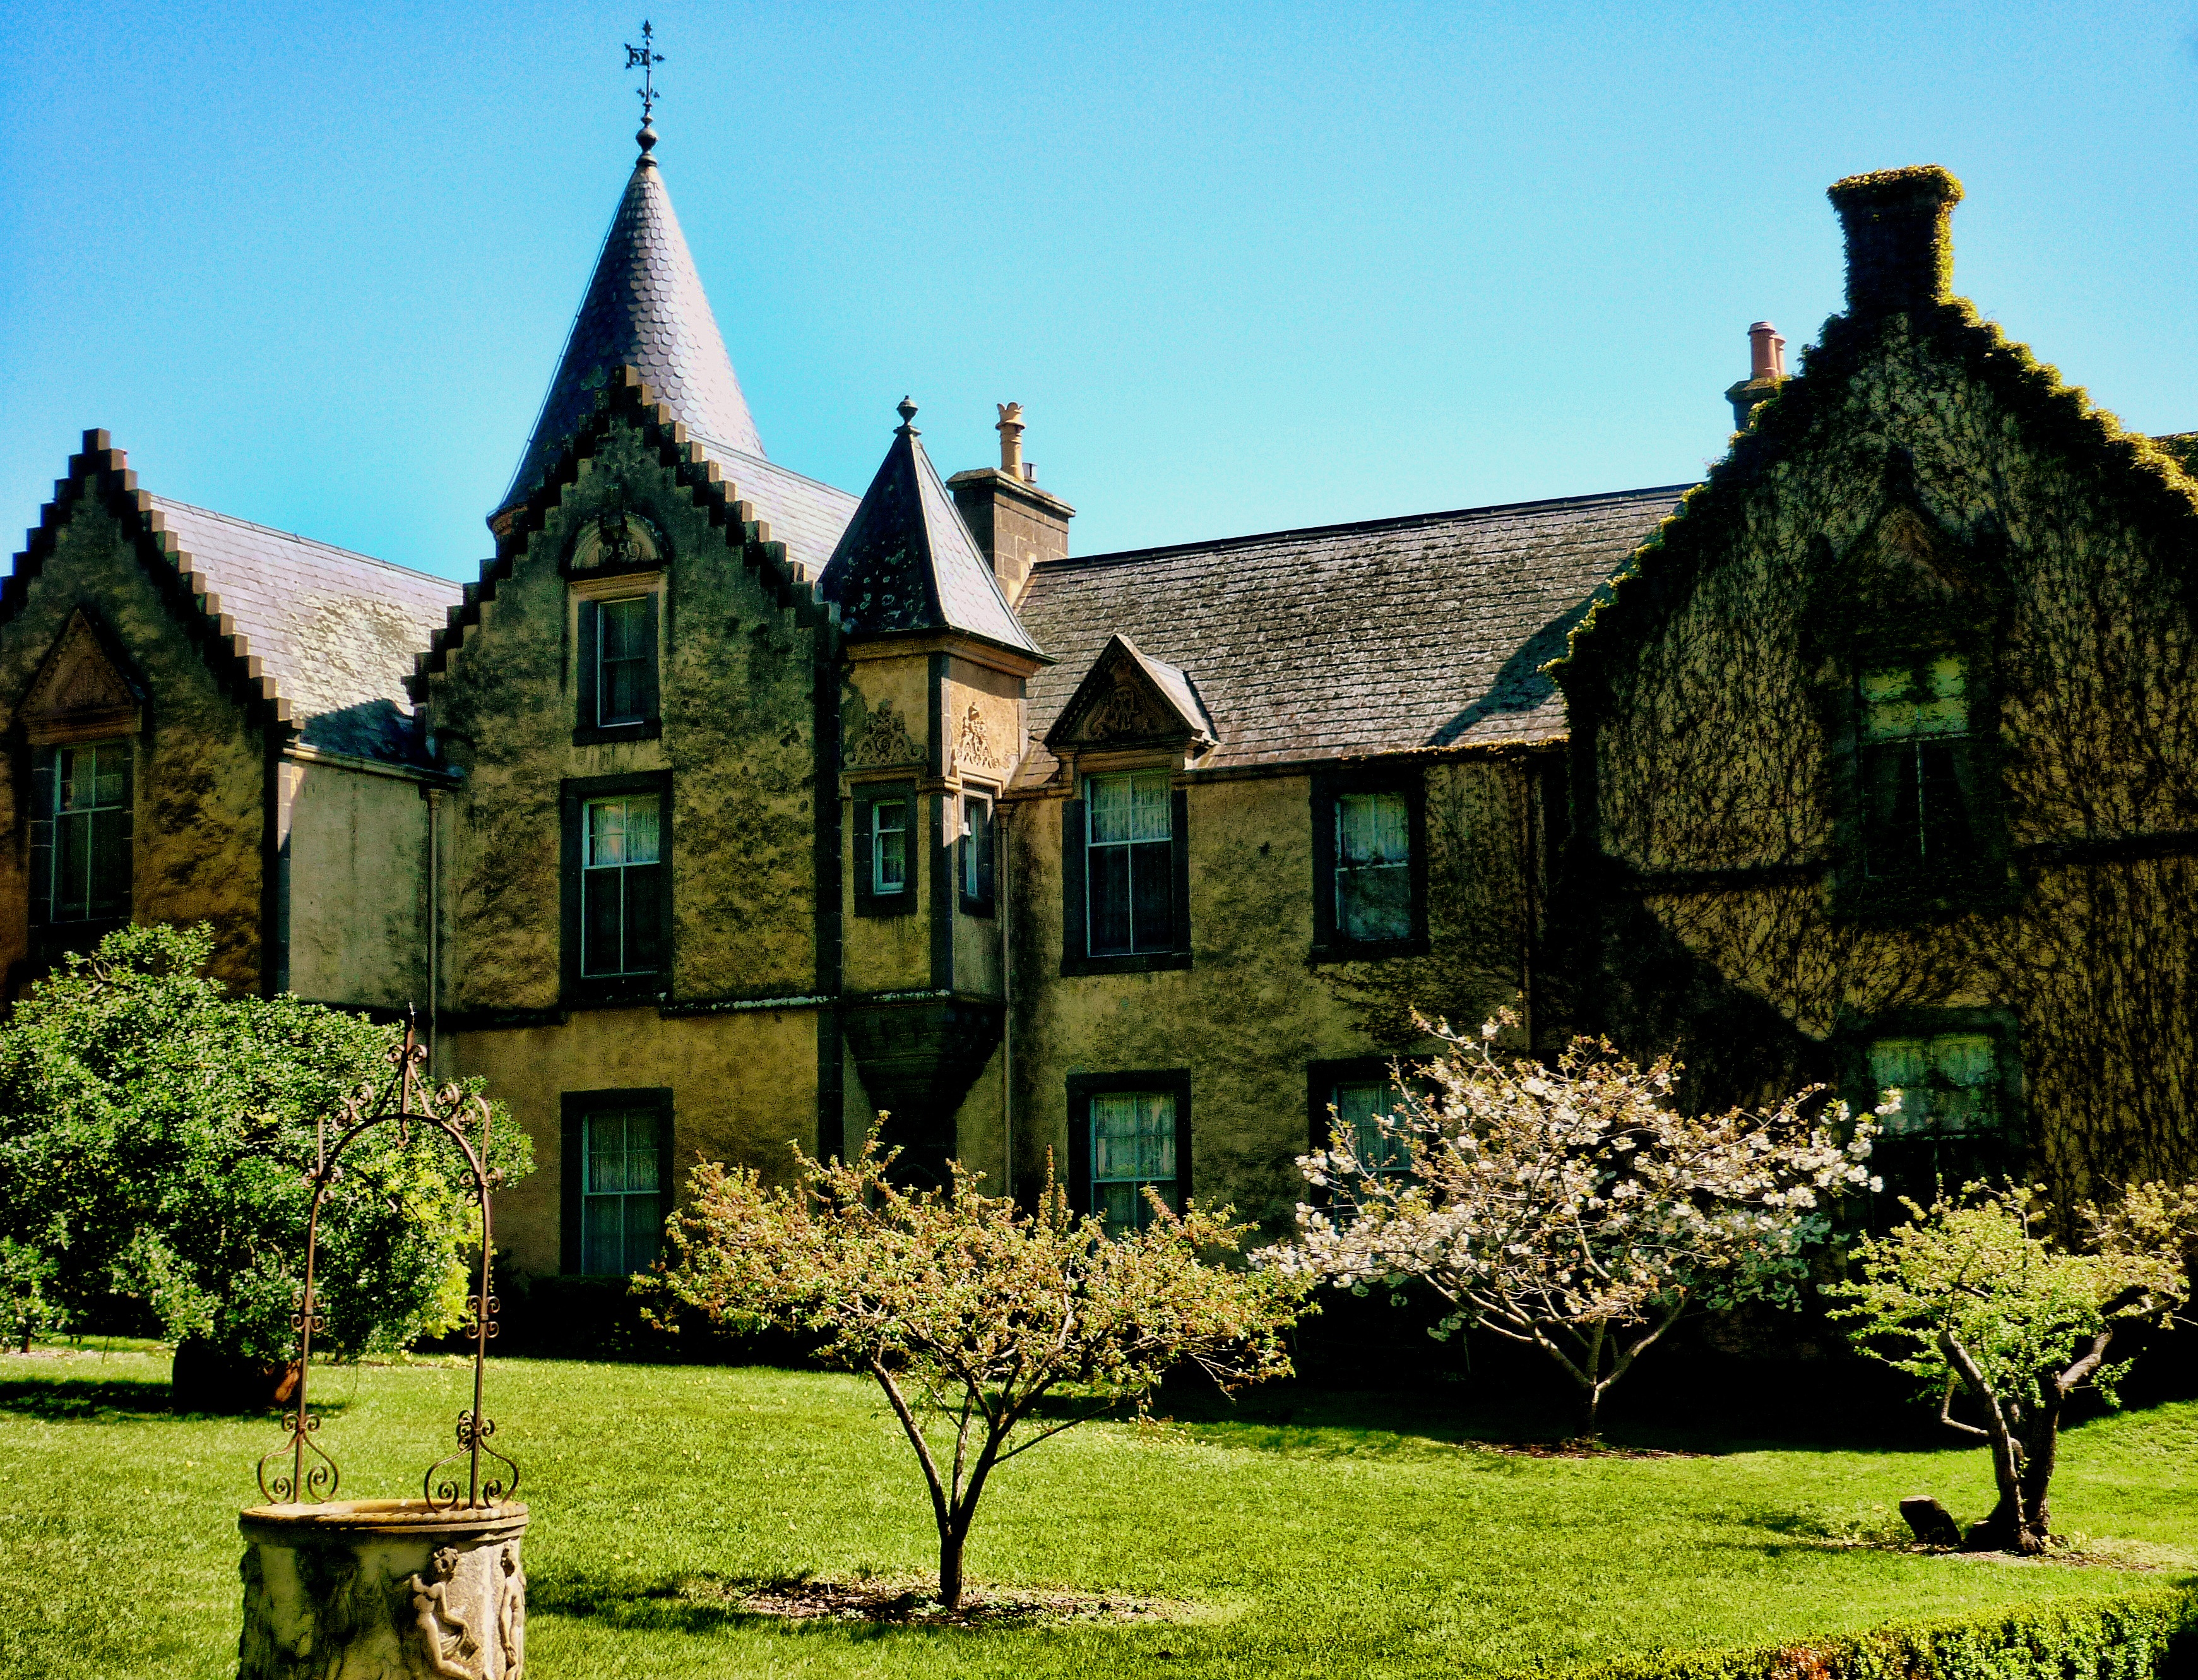
architecture, farm, lawn, mansion, house, flower, building, chateau, home, village, cottage, castle, chapel, garden, farmhouse, monastery, historical, estate, manor house, rural area